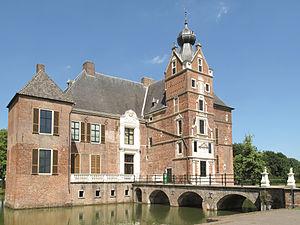
Epe est un village et une commune néerlandaise, en province de Gueldre. Sa population est de 33 000 habitants. La surface d'Epe est 157,25 km².
Le château de Cannenburgh est un château d'eau situé dans la ville de Vaassen, province de Gueldre, aux Pays-Bas.
Vaassen est un village situé dans la commune néerlandaise d'Epe, dans la province de Gueldre. Le 1ᵉʳ janvier 2013, le village comptait 12 507 habitants.